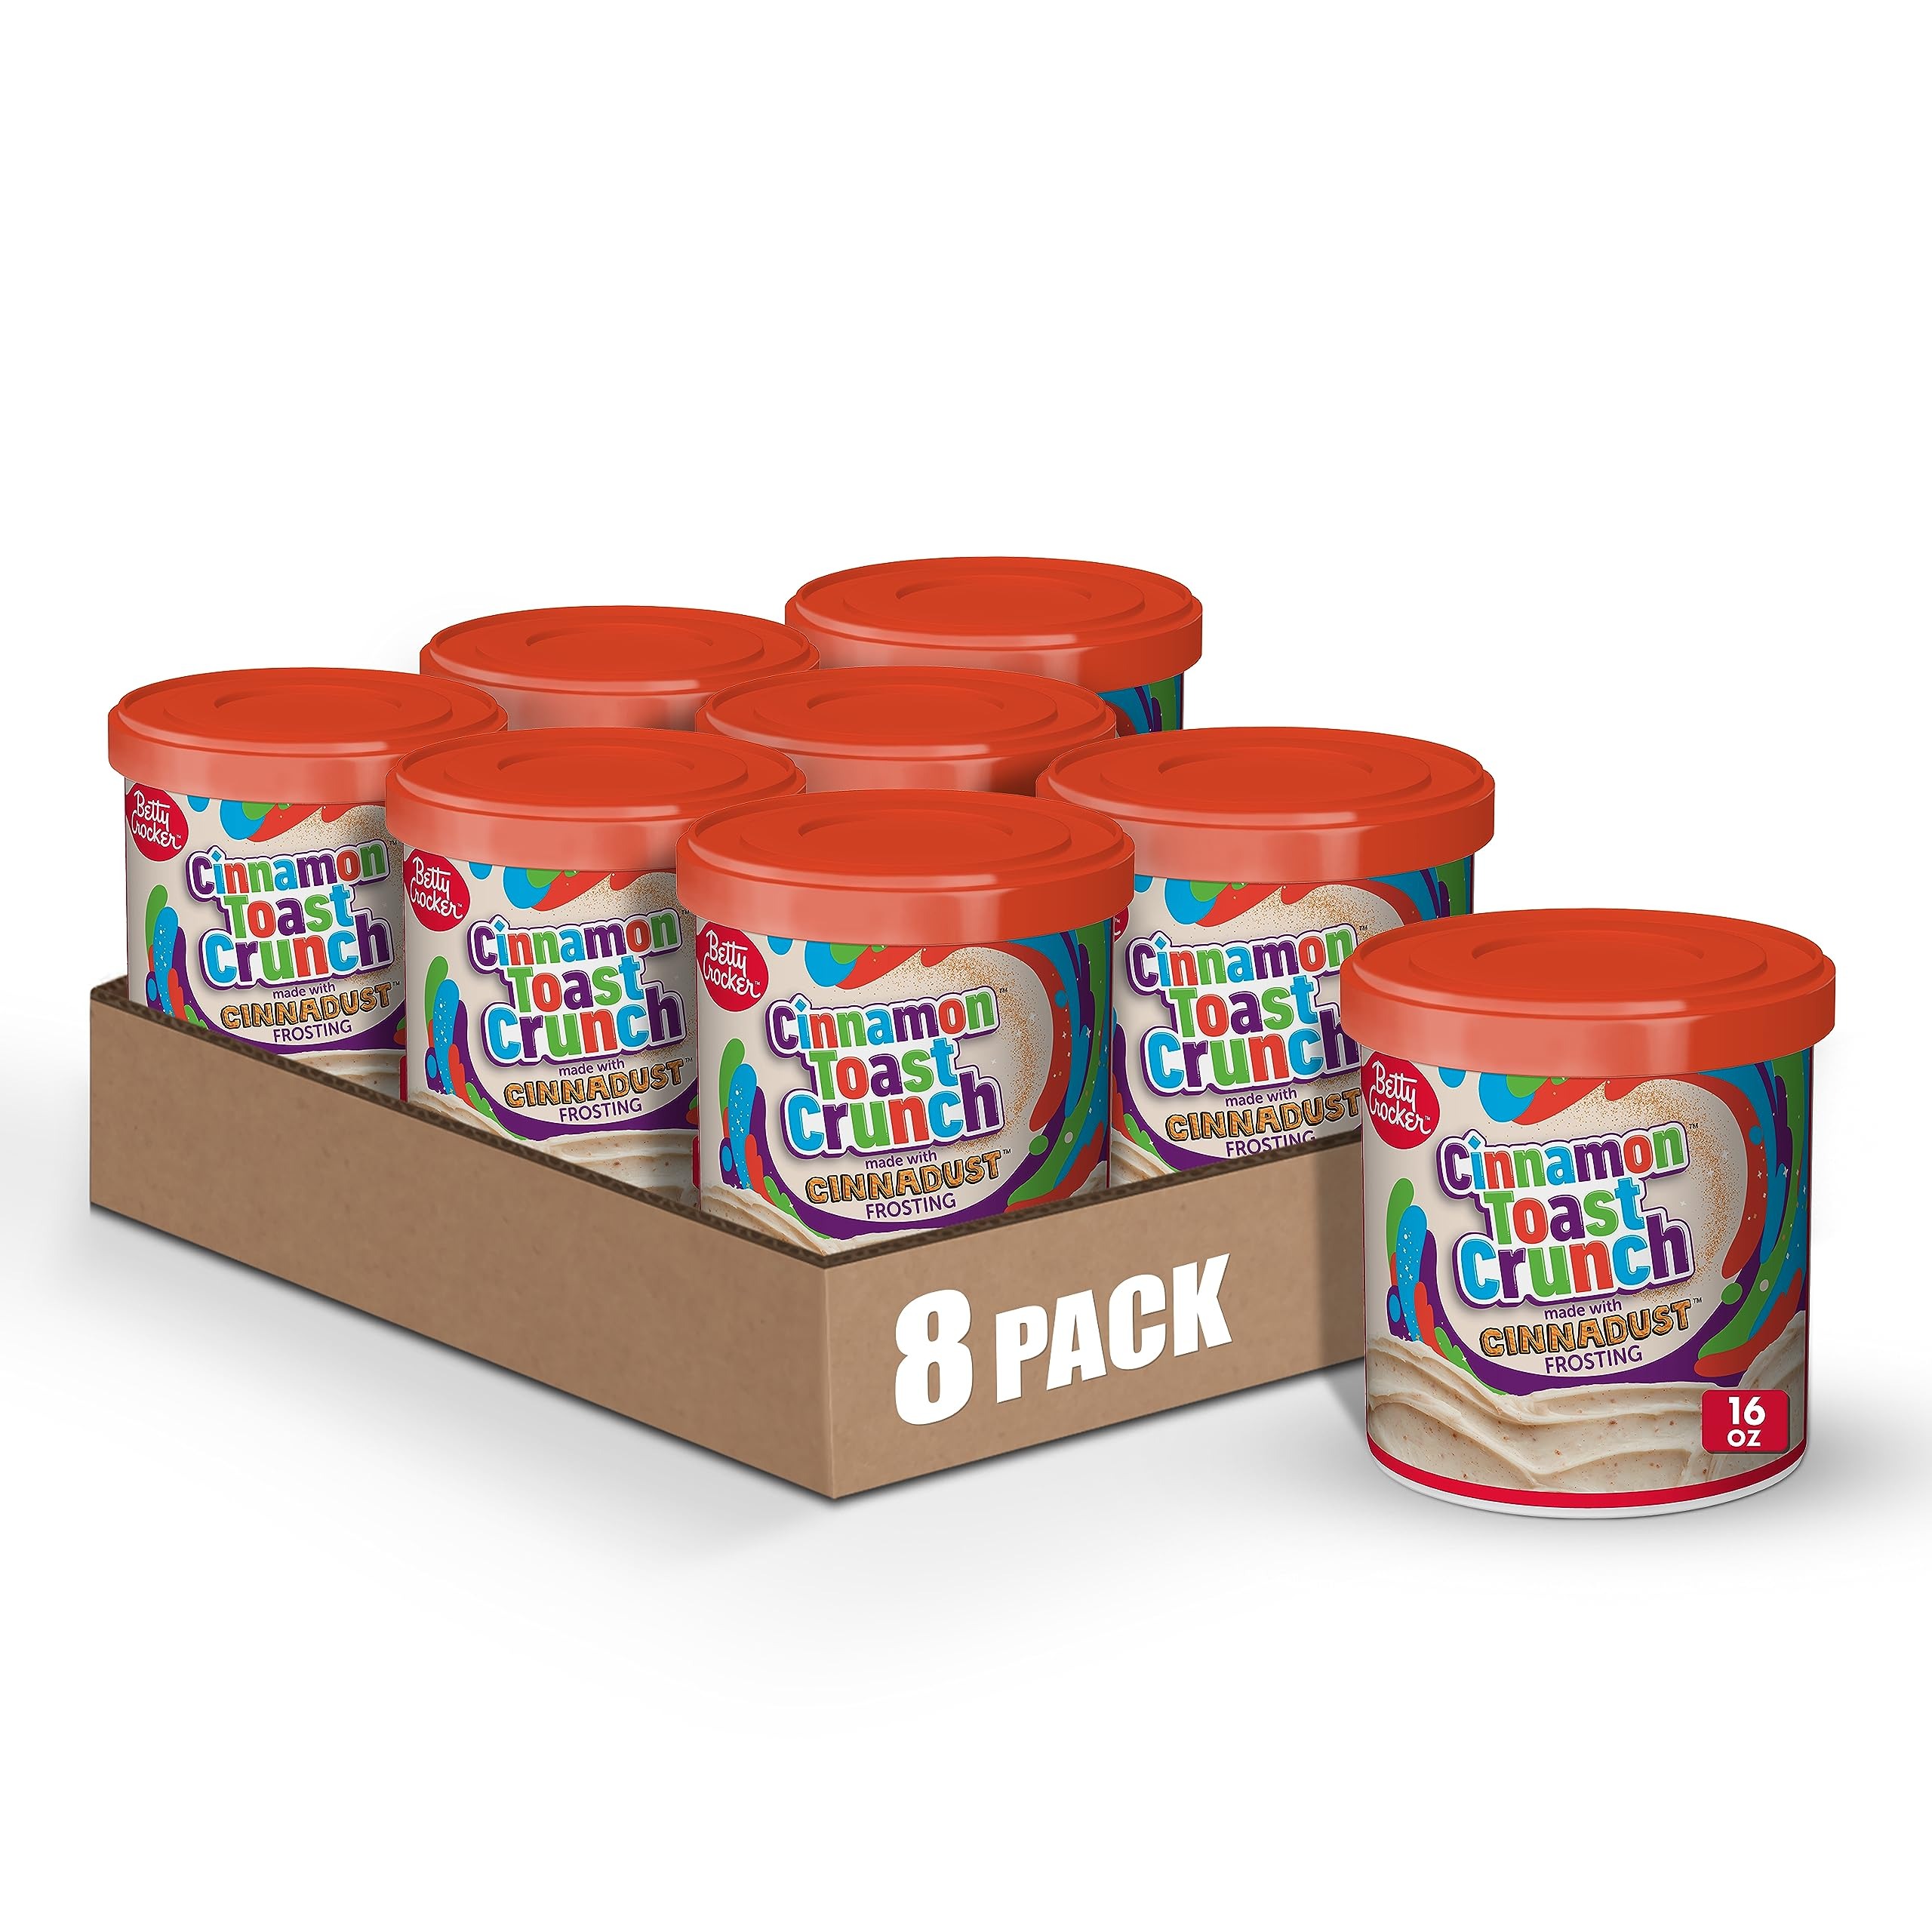
Item Name: Betty Crocker Cinnamon Toast Crunch Frosting, Made with Cinnadust, 16 oz (Pack of 8)
Bullet Point 1: FROSTING WITH CINNADUST: It’s frosting made with epic cinnamon sugar CINNADUST, inspired by Cinnamon Toast Crunch CINNADUST-blasted cereal
Bullet Point 2: QUICK AND EASY: Just pop open the tub, spread the frosting on baked goods, and enjoy; CINNADUST flavor is sure to be a hit with everyone
Bullet Point 3: ENDLESS OPTIONS: Add cinnamon flavored frosting to desserts; The epic Cinnadust flavor is sure to be a hit with the entire family
Bullet Point 4: CINNAMON SENSATIONS: Also try Betty Crocker Cinnamon Toast Crunch Cookie Mix or Cake Mix, both made with CINNADUST
Bullet Point 5: CONTAINS: Eight 16 oz tubs of Betty Crocker Cinnamon Toast Crunch Frosting
Value: 8.0
Unit: Count

Price: 3.49